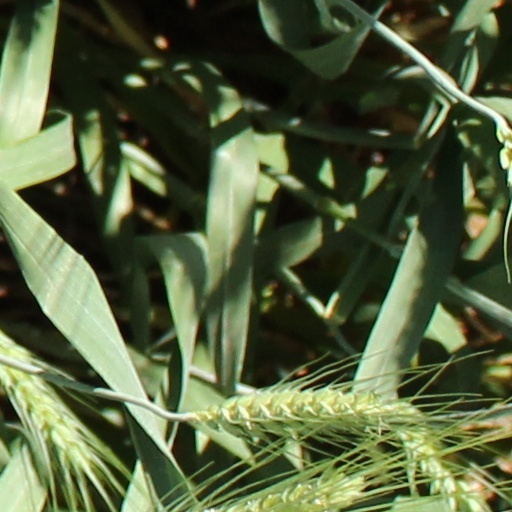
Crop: wheat